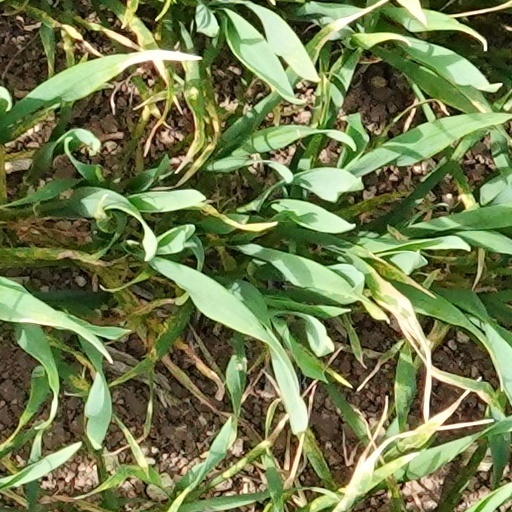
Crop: wheat